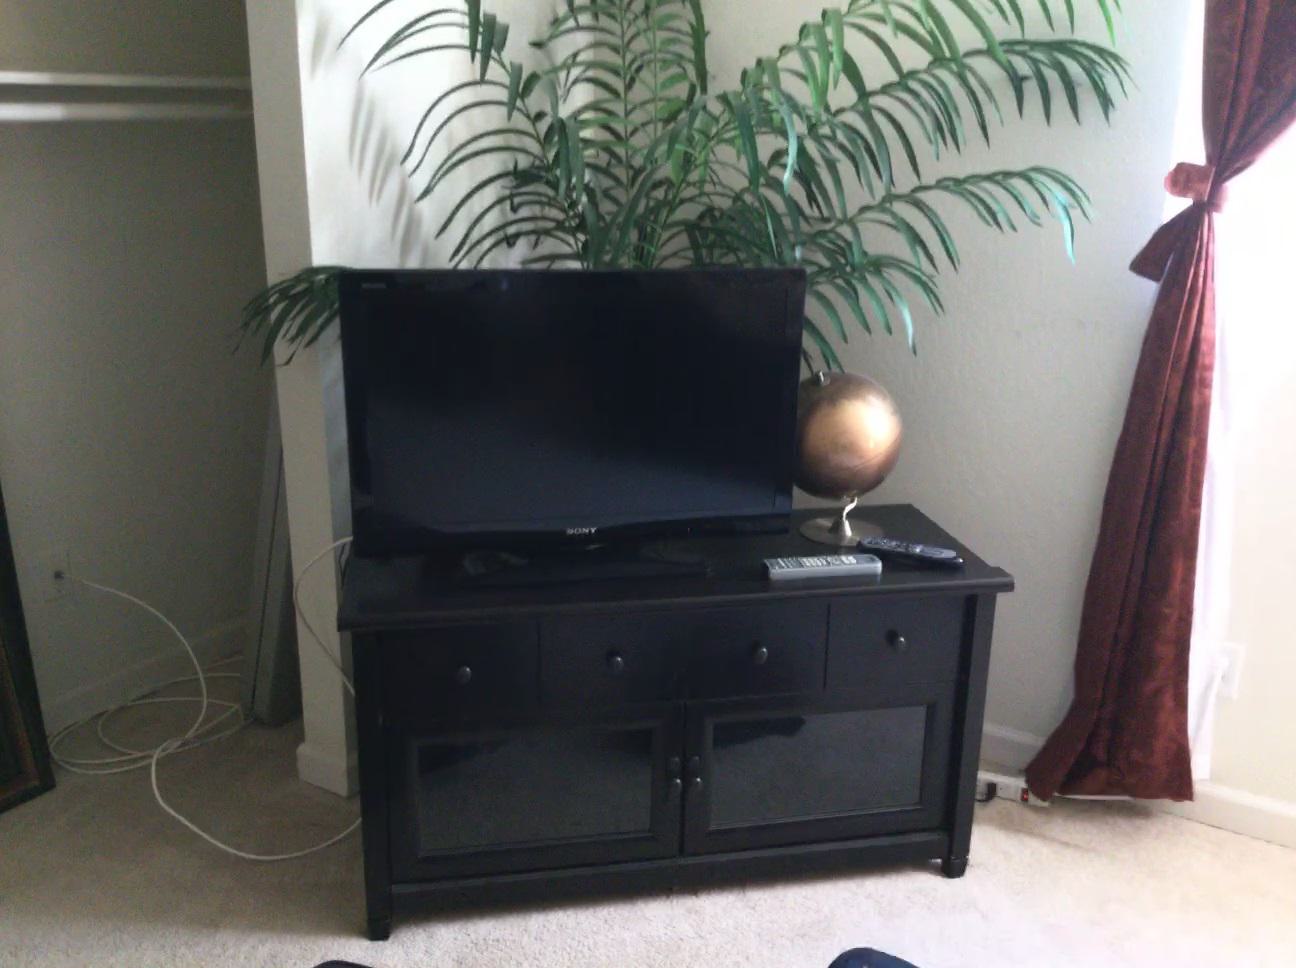
Question: In the image, there is the stand. Pinpoint several points within the vacant space situated left of the stand from the world's perspective. Your final answer should be formatted as a list of tuples, i.e. [(x1, y1), ...], where each tuple contains the x and y coordinates of a point satisfying the conditions above. The coordinates should be between 0 and 1, indicating the normalized pixel locations of the points.
Answer: [(0.169, 0.987), (0.204, 0.956), (0.144, 0.970), (0.179, 0.941), (0.211, 0.914), (0.083, 0.983), (0.121, 0.954), (0.156, 0.927), (0.188, 0.901), (0.218, 0.876), (0.104, 0.852), (0.134, 0.832), (0.163, 0.812), (0.190, 0.793), (0.216, 0.776), (0.116, 0.821), (0.144, 0.803), (0.171, 0.785), (0.197, 0.768)]